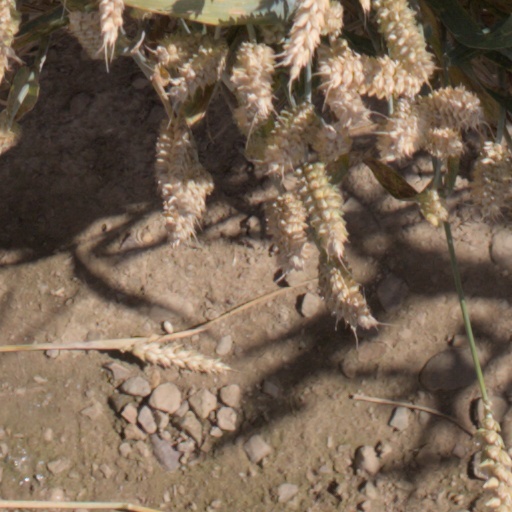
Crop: wheat